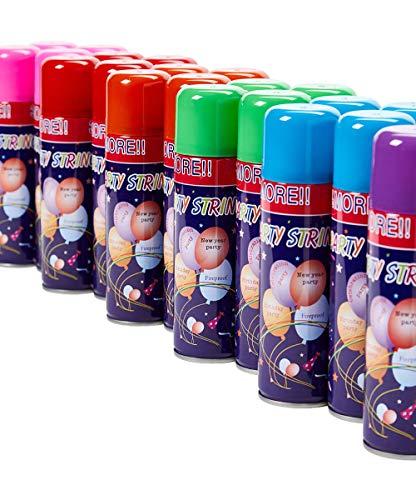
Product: Pack of 24 Party Streamer Spray String Kid's Party Supplies
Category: Toys & Games | Party Supplies
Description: Includes 24 Cans of string.
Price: $33.95
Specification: ProductDimensions:14x7x7inches|ItemWeight:8pounds|ShippingWeight:8pounds(Viewshippingratesandpolicies)|ASIN:B07V6KHLGF|Itemmodelnumber:ZM1506|Manufacturerrecommendedage:36month-3years